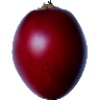
Label: tamarillo